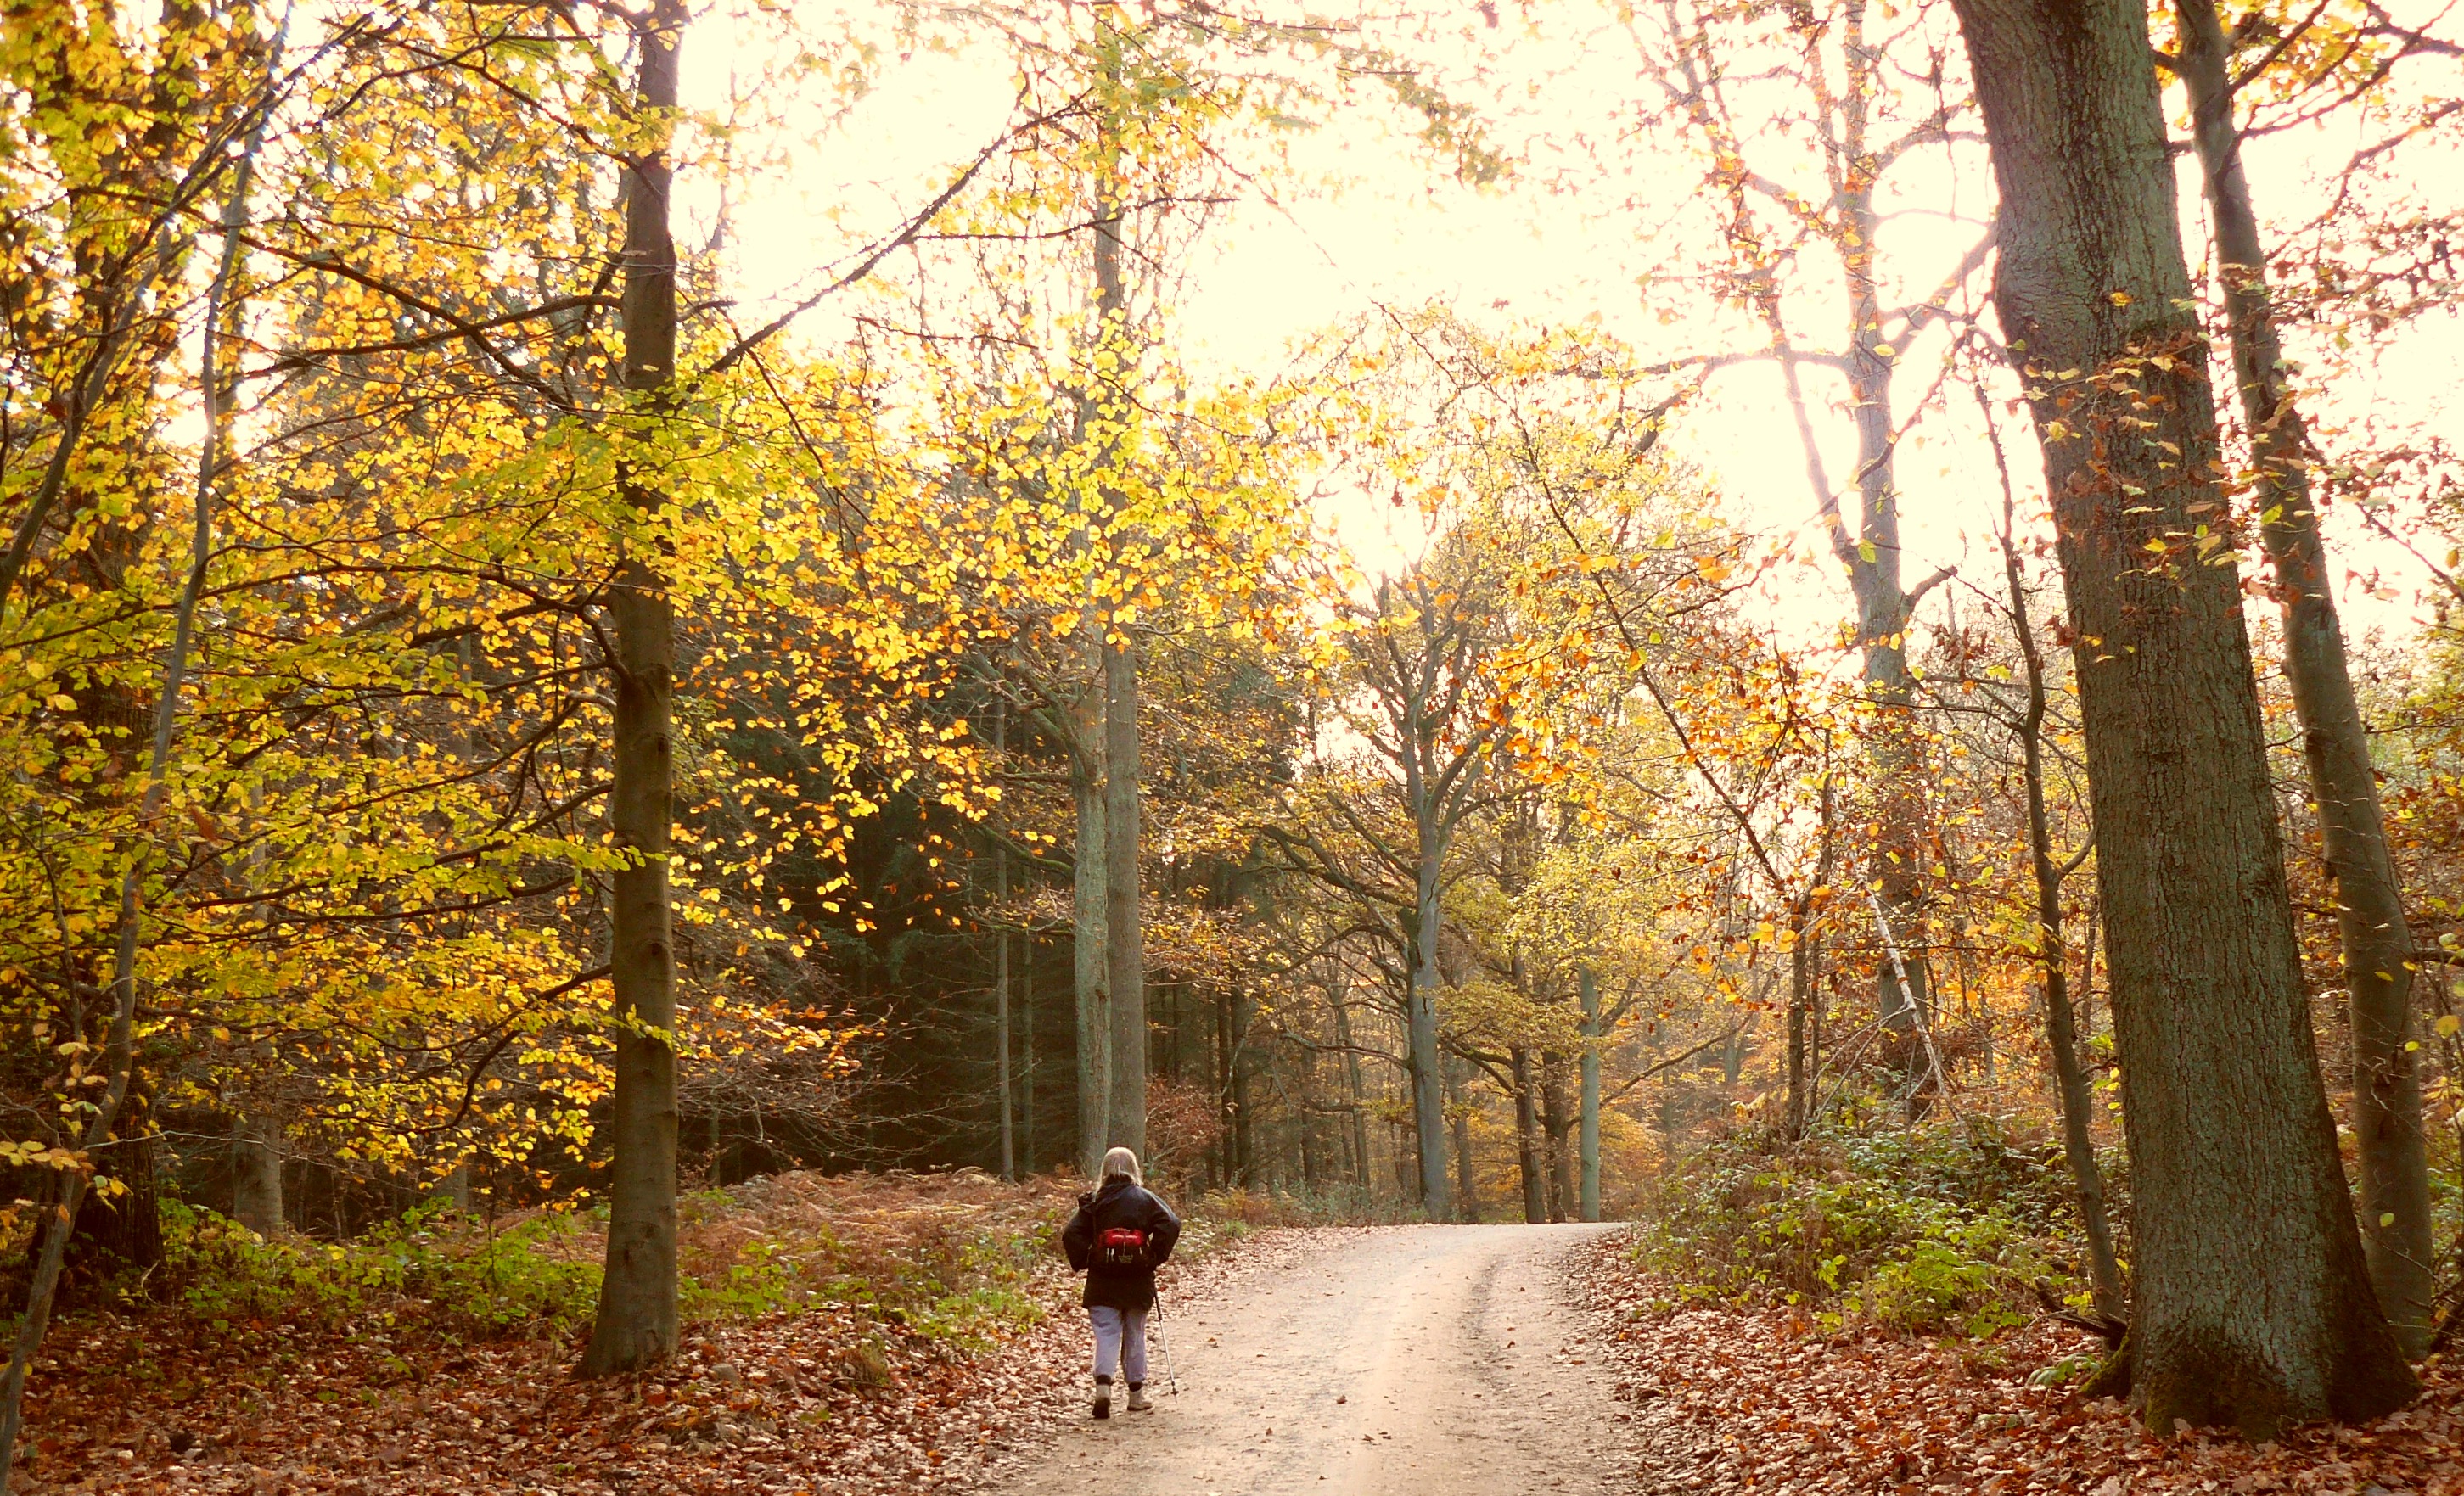
tree, natural landscape, People in nature, nature, forest, autumn, natural environment, leaf, deciduous, woodland, sunlight, woody plant, Northern hardwood forest, light, biome, yellow, temperate broadleaf and mixed forest, trail, nature reserve, plant, morning, grove, old growth forest, path, state park, branch, road, thoroughfare, landscape, wood, temperate coniferous forest, recreation, trunk, walking